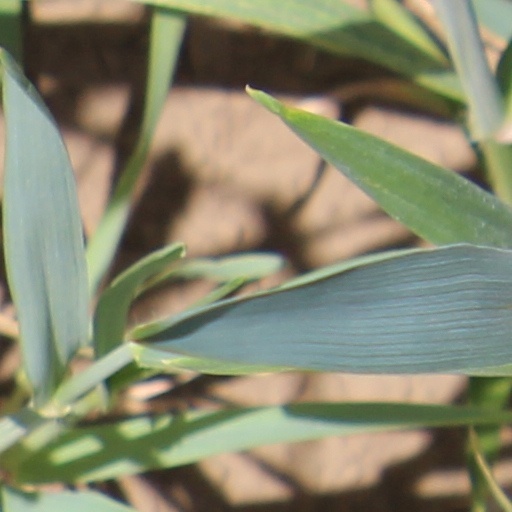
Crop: wheat